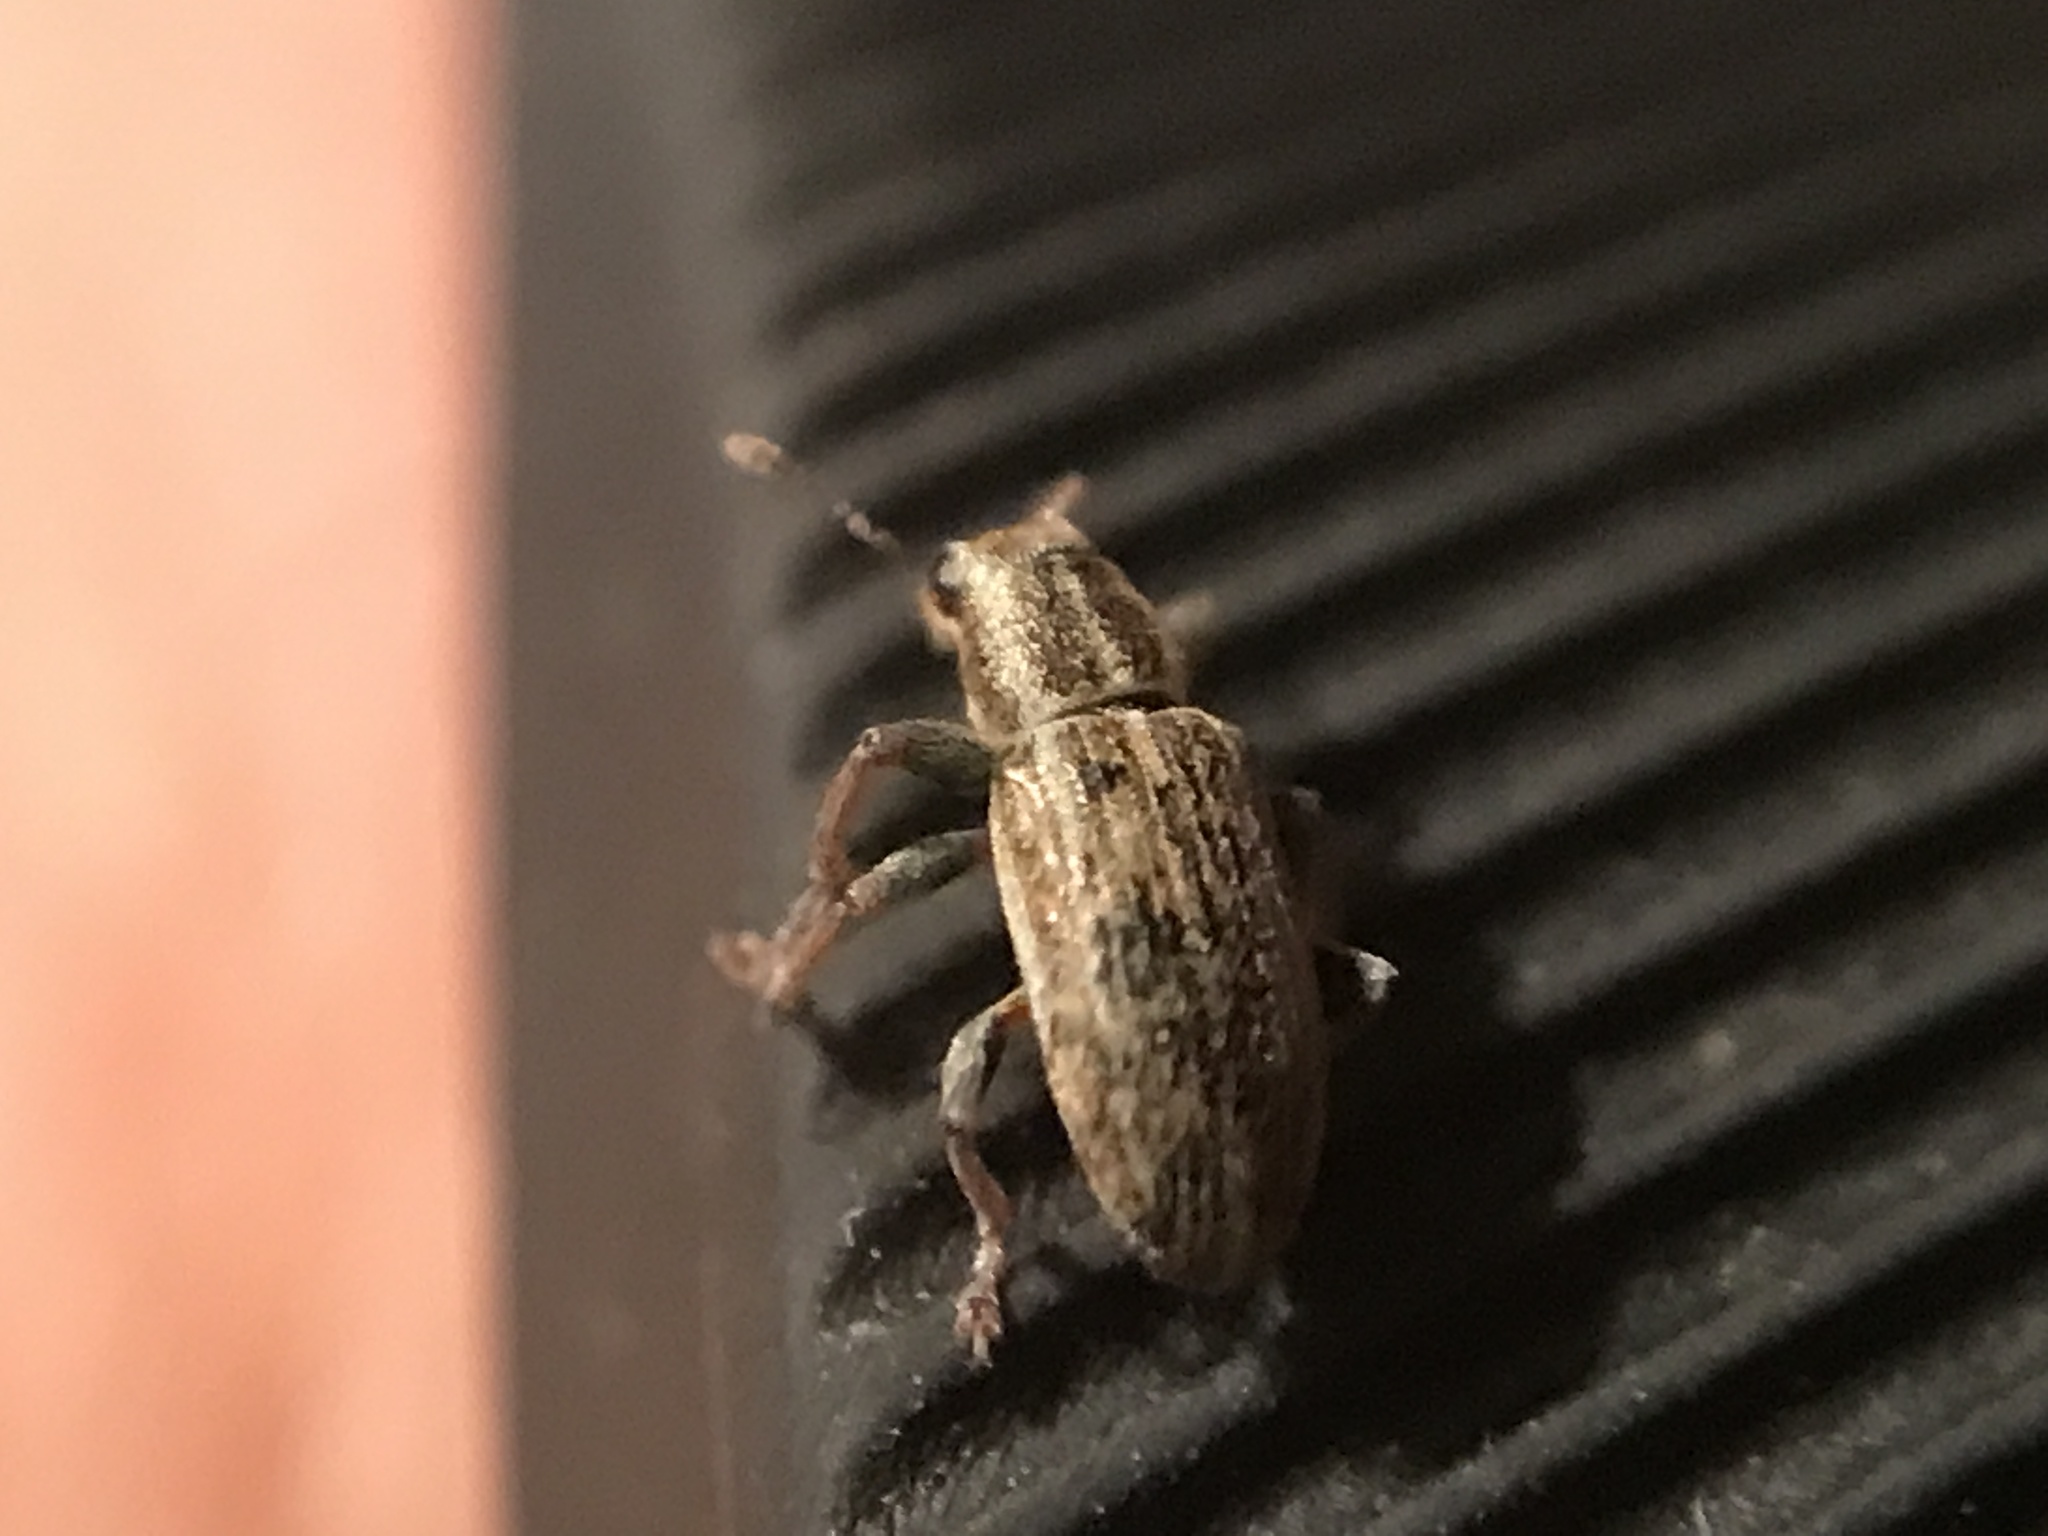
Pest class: pea_leaf_weevil